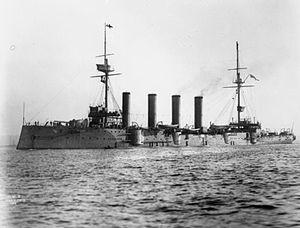
Les quatre croiseurs cuirassés de classe Drake, lancés au début du siècle, furent pendant des années, parmi les plus rapides vapeurs de la Royal Navy.
John Tovey, né le 7 mars 1885 à Rochester et mort le 12 janvier 1971 à Funchal, est un amiral de la Royal Navy qui servit lors des deux guerres mondiales.